First Methodist Church (Oshkosh, Wisconsin)

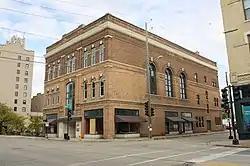

The First Methodist Church in Oshkosh, Wisconsin is a historic church at 502 N. Main Street. It was built as the Wagner Opera House. The main structure was built in Italianate style 1874-75 but it was renovated extensively to its current Neoclassical appearance in 1924–25. It was added to the National Register of Historic Places in 1995.